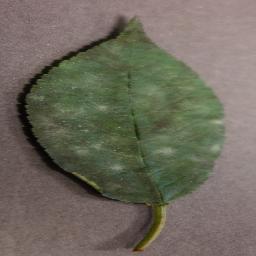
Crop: cherry
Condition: (including_sour)_powdery_mildew